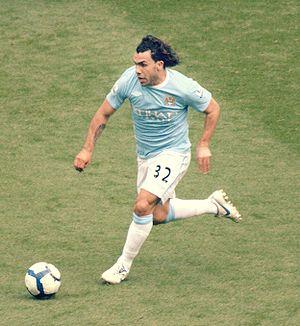
Carlos Alberto Martínez Tevez, né le 5 février 1984 à Ciudadela dans la banlieue de Buenos Aires, est un footballeur international argentin, qui évolue au poste d'attaquant au Boca Juniors.